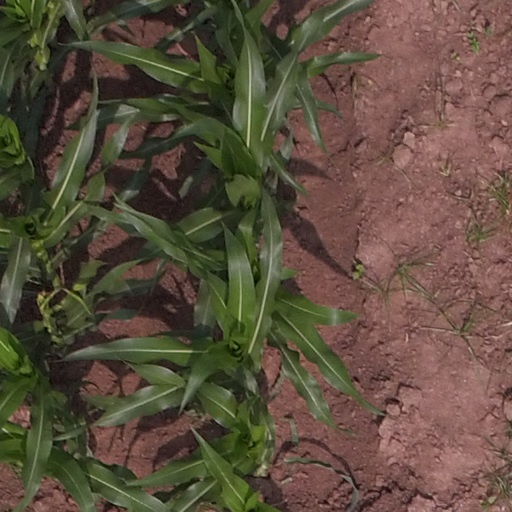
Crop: maize; corn